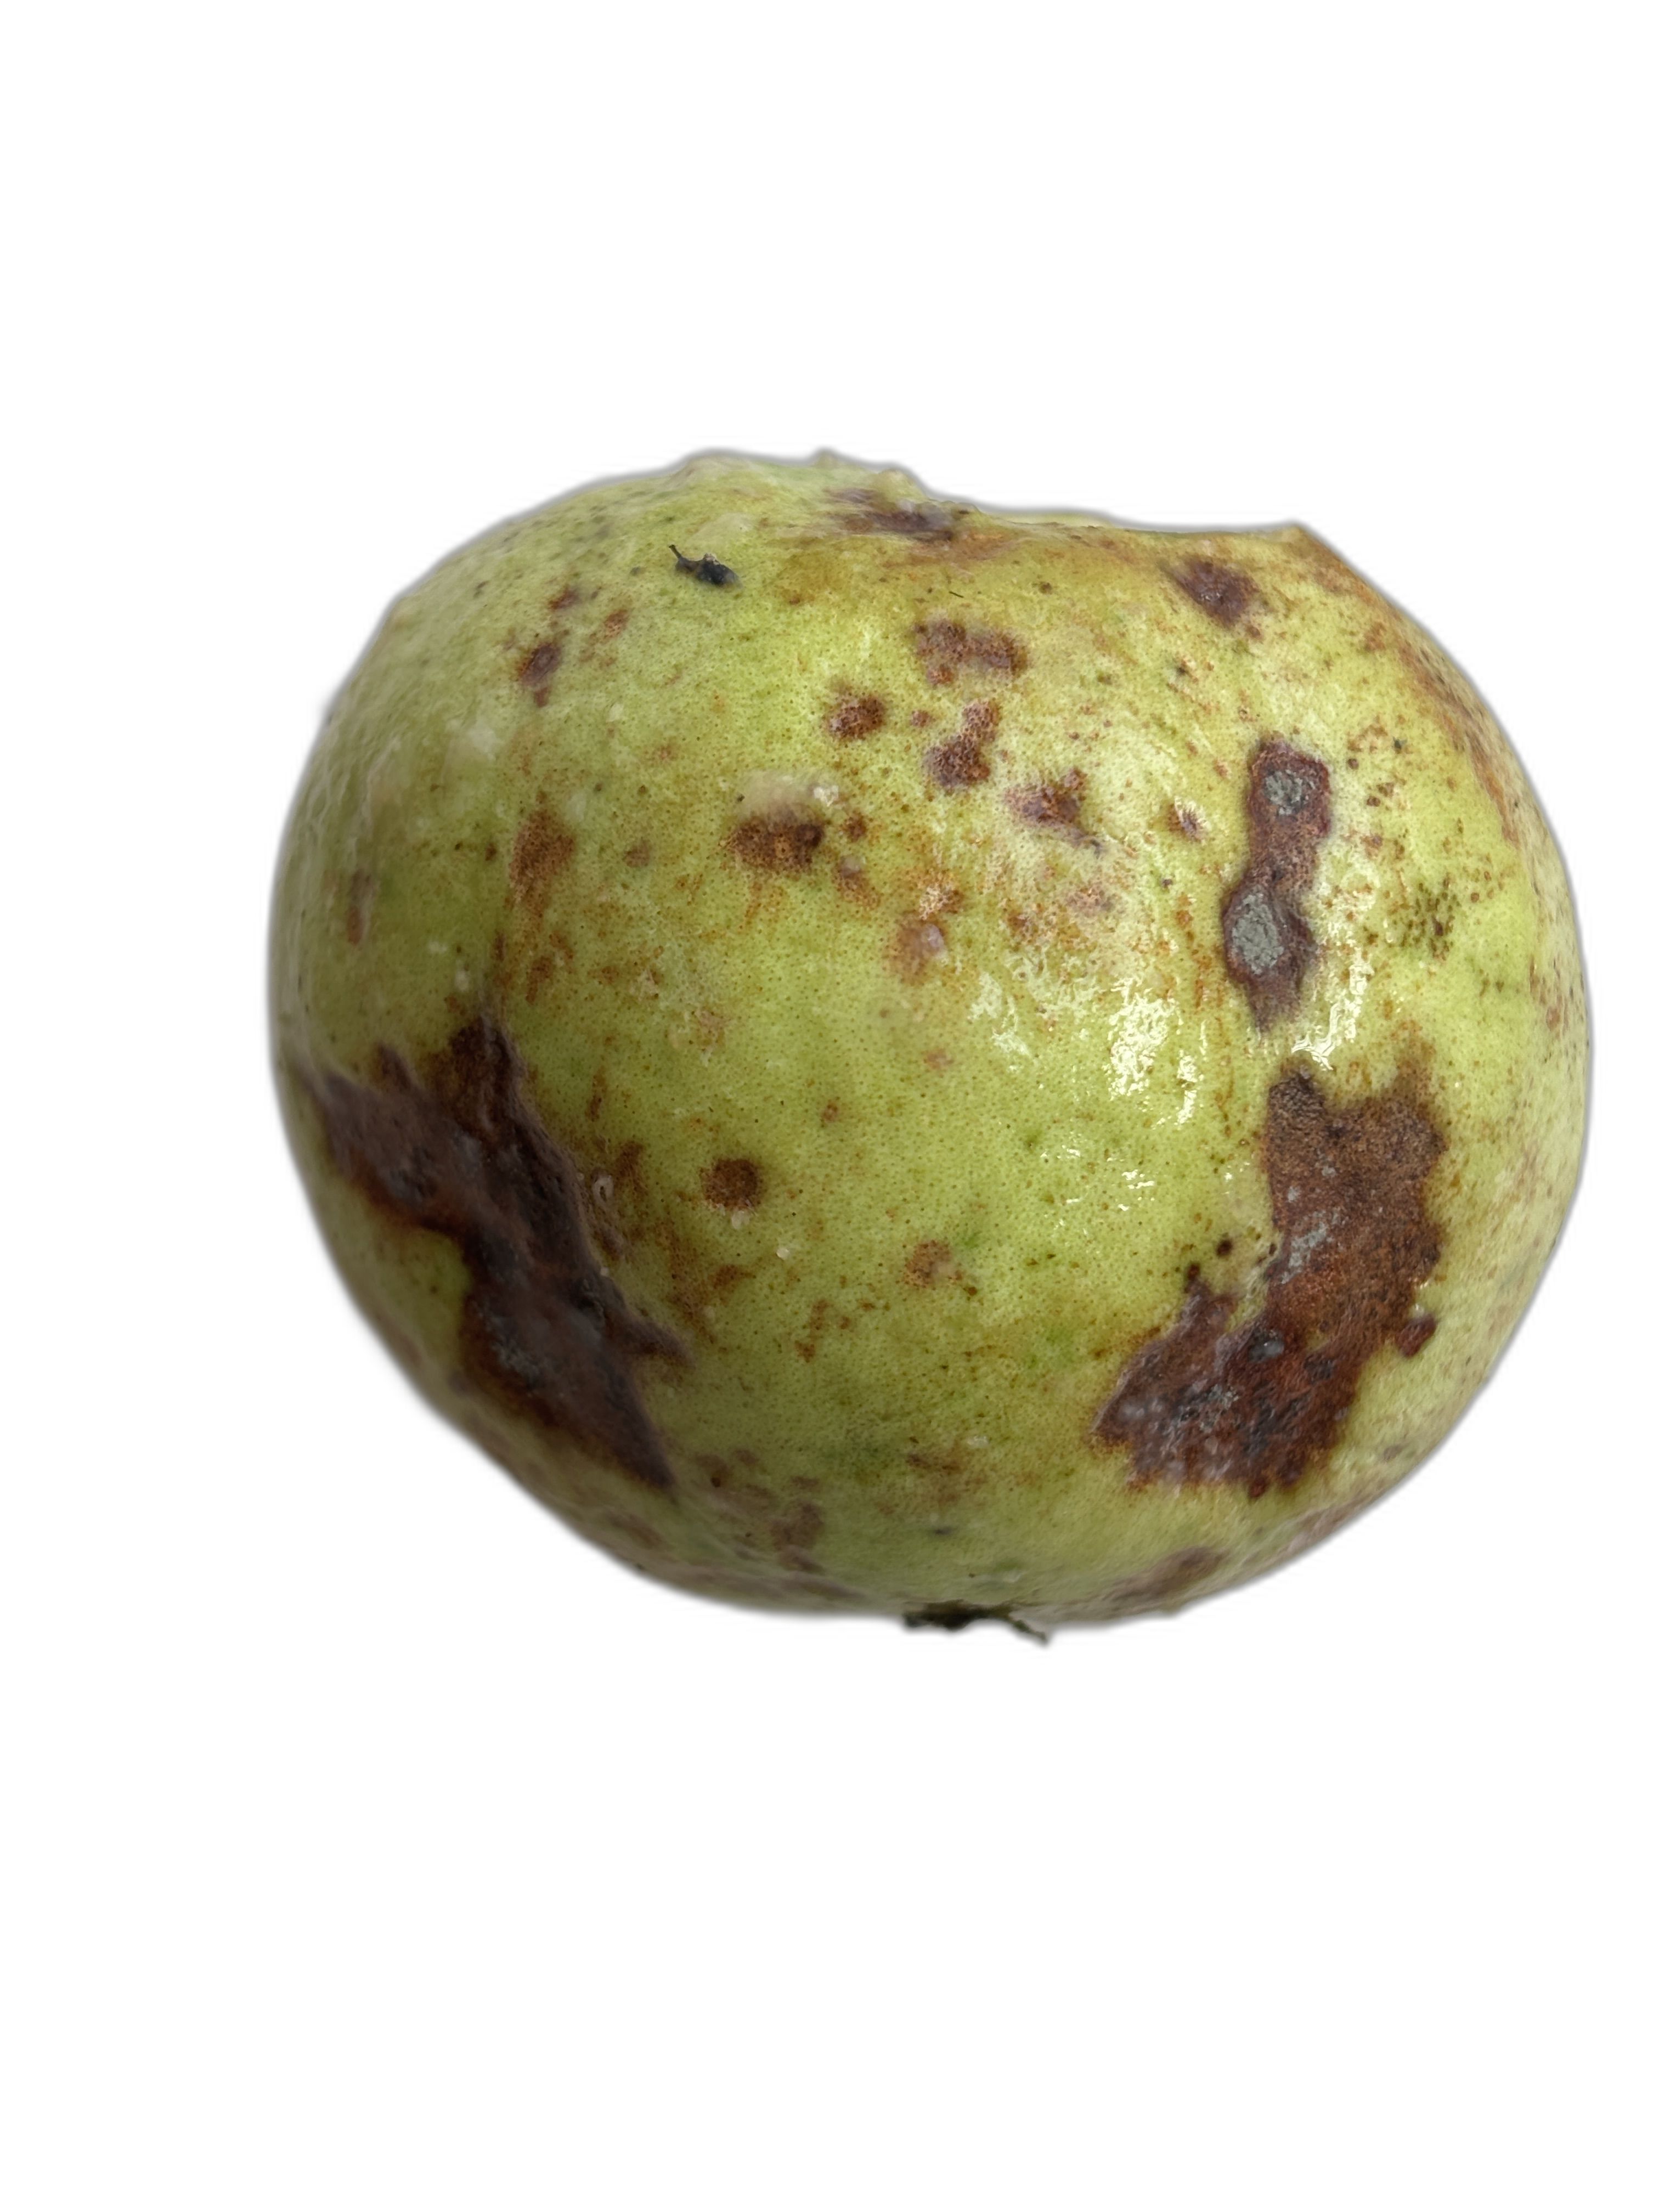
Plant part: fruit
Disease: Styler end root